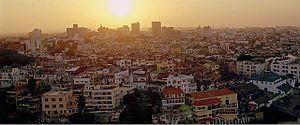
Mombasa, est une ville portuaire du sud du Kenya sur l'océan Indien ; c'est le chef-lieu du comté de Mombasa. Elle se trouve à 440 km au sud-est de la capitale Nairobi.